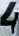
Number: 4